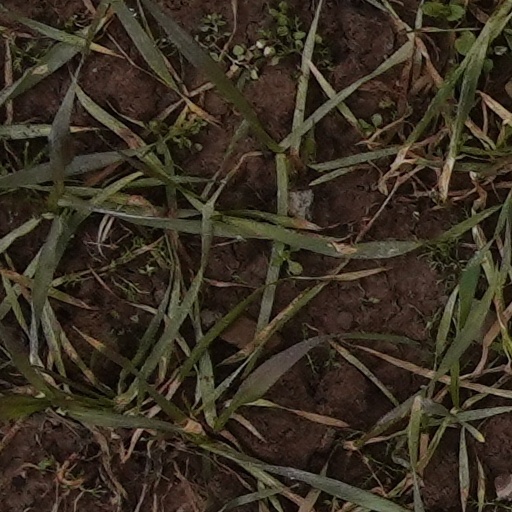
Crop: wheat